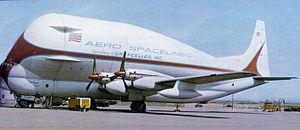
L'Aero Spacelines Super Guppy est un avion cargo civil dérivé du Pregnant Guppy, conçu pour transporter les éléments de fusées nécessaires à la réalisation du programme spatial américain.